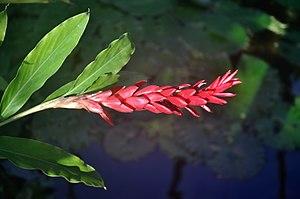
Alpinia purpurata est une espèce de plante herbacée vivace du genre Alpinia de la famille des Zingiberaceae, originaire de Papouasie-Nouvelle-Guinée, de Nouvelle-Calédonie, des Îles Salomon et de Vanuatu.